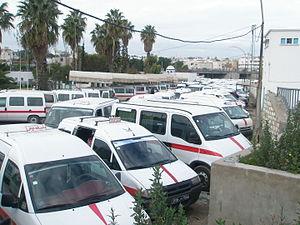
L'économie de la Tunisie est inscrite dans un processus de réformes économiques et de libéralisation à partir de 1986 après trois décennies de dirigisme et de participations de l'État à l'économie. Avec, à partir du 1ᵉʳ janvier 2008, l'ouverture à la concurrence mondiale par l'entrée en vigueur de l'accord de libre-échange conclu avec l'Union européenne en 1995, l'économie tunisienne fait face à des défis de mise à niveau de pans entiers de son économie tout en bénéficiant d'une croissance économique annuelle soutenue de l'ordre de 5 % par an depuis une dizaine d'années.